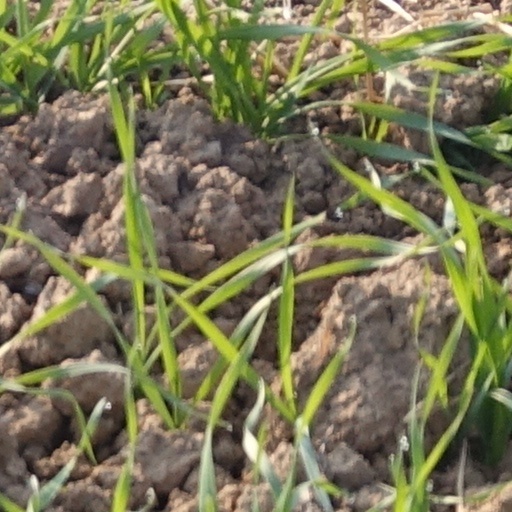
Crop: wheat